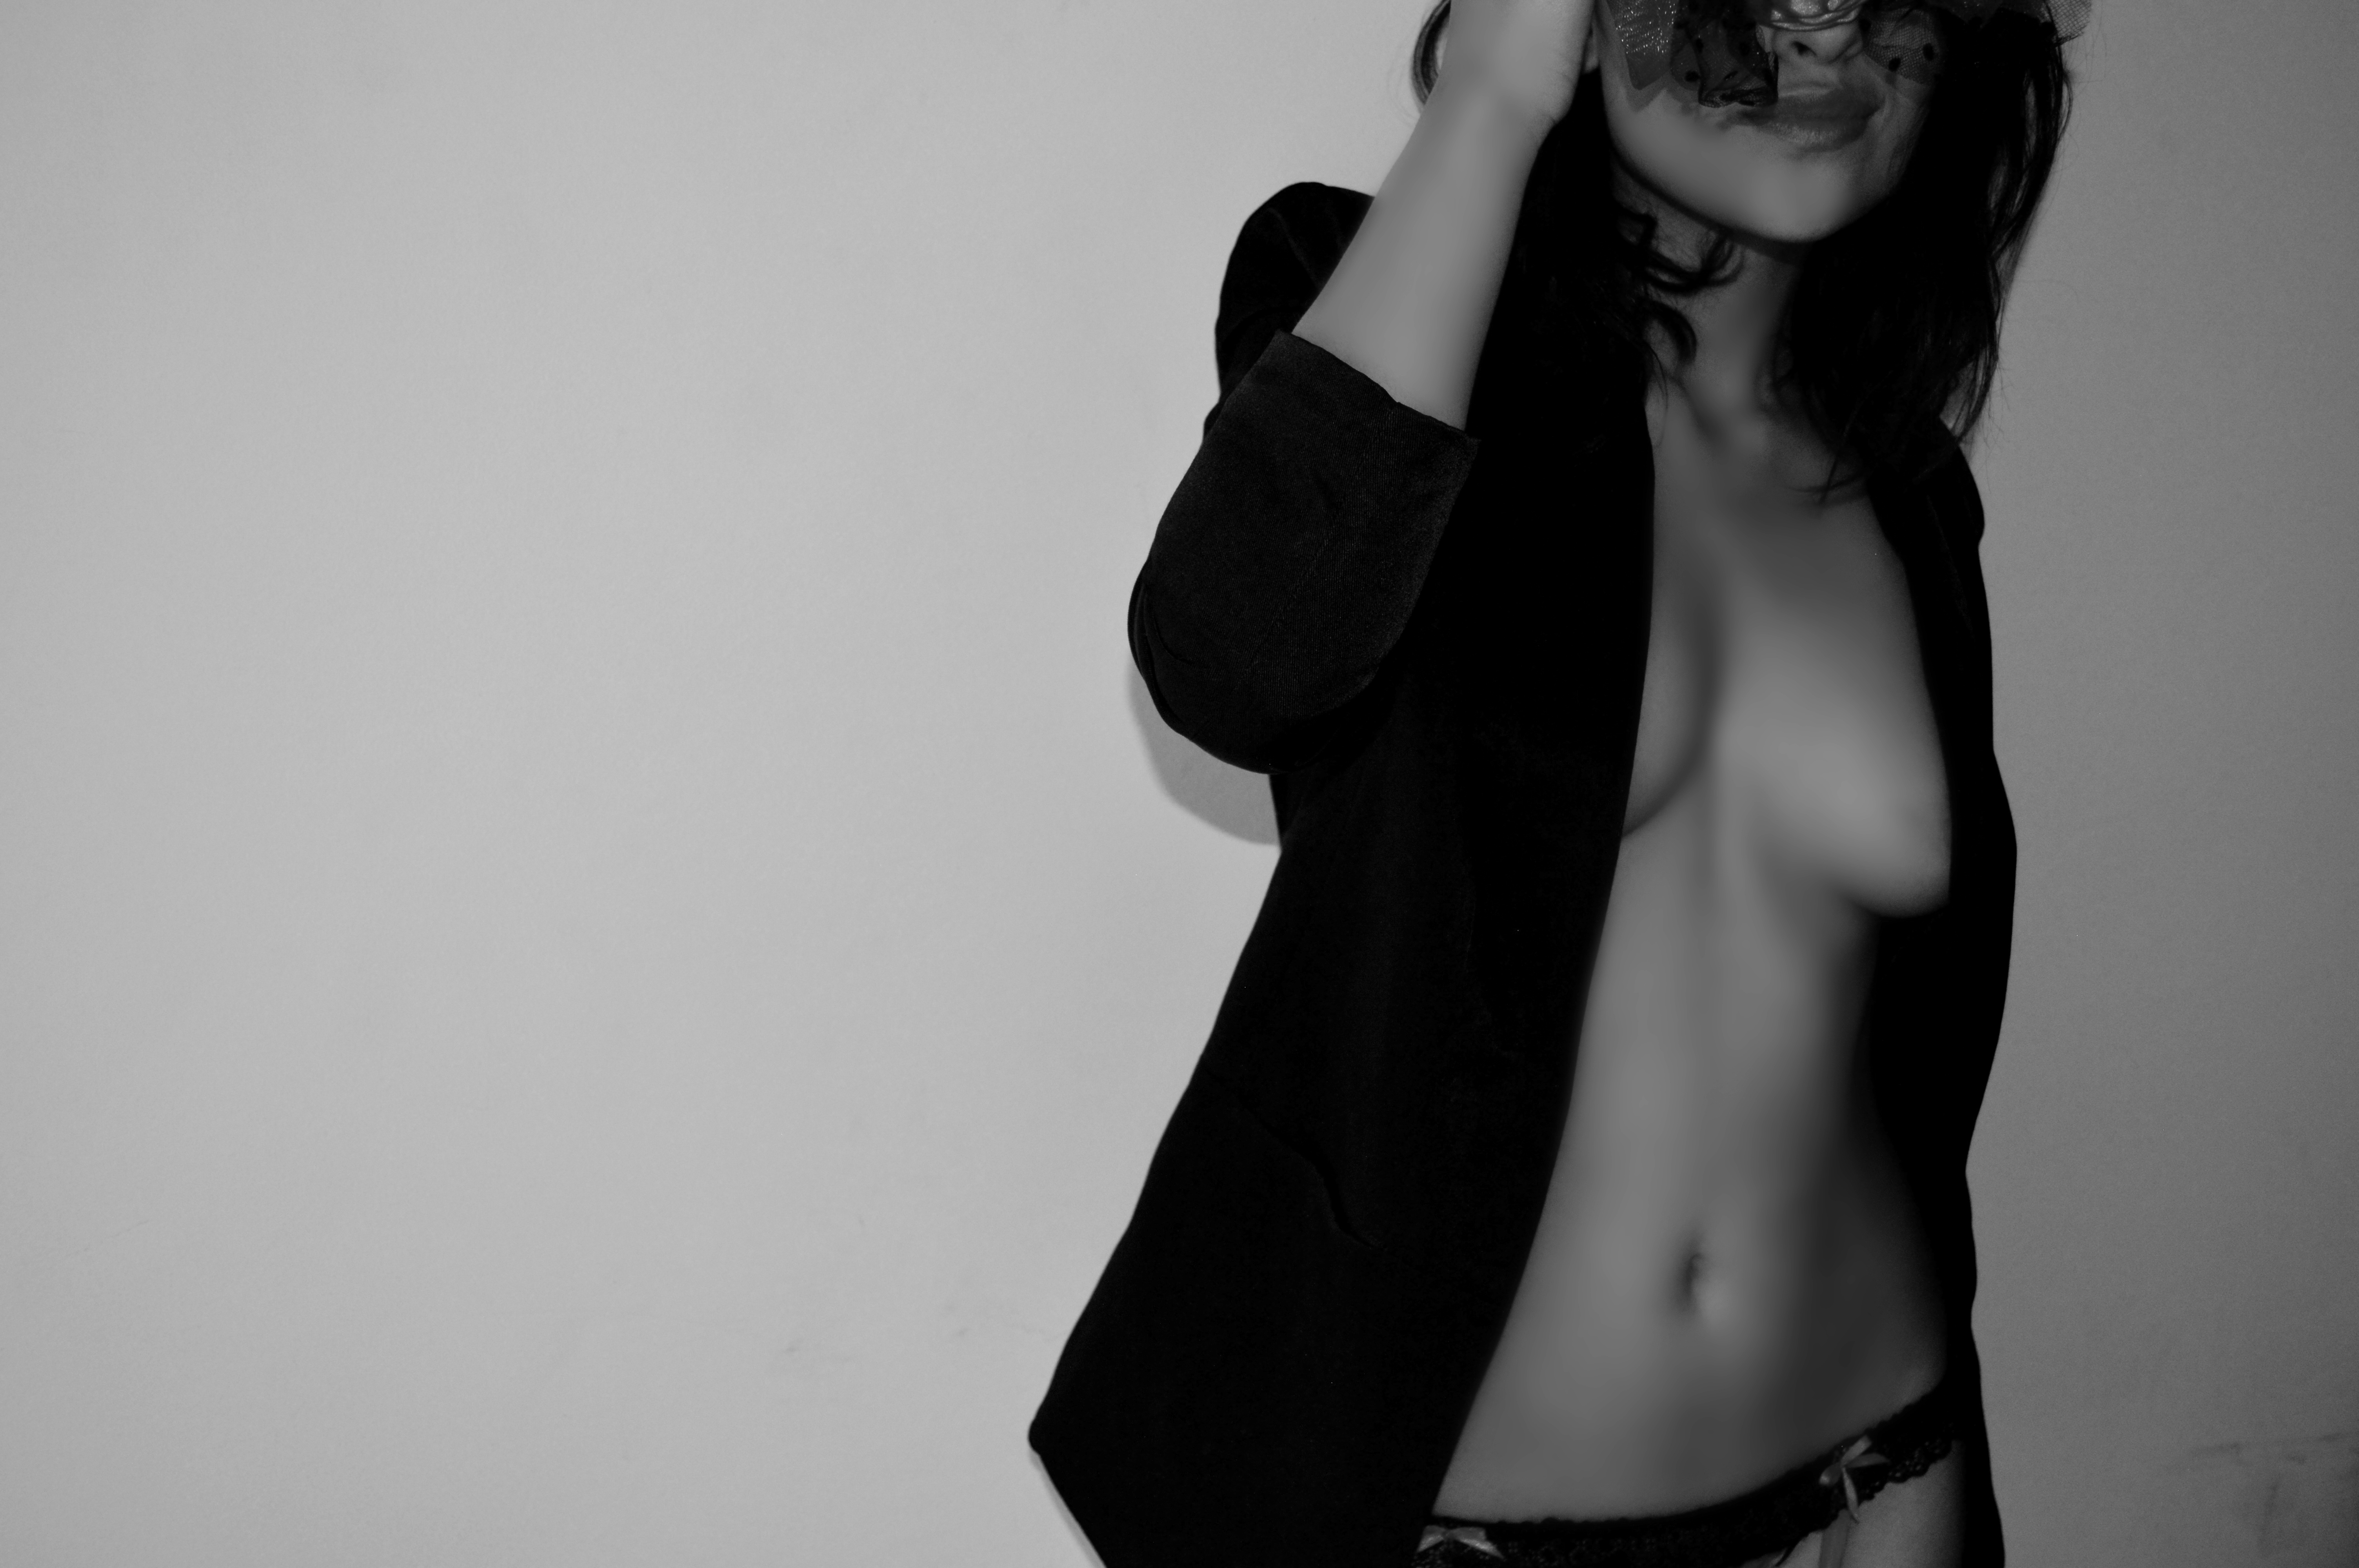
hand, black and white, girl, woman, hair, white, photography, wall, portrait, model, young, finger, fashion, clothing, black, monochrome, lady, arm, human body, women, photograph, skin, beauty, pretty, attractive, bella, sensual, erotica, photo shoot, attractive woman, sense, women's dress, eroticism, monochrome photography, portrait photography, art model